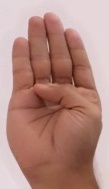
ASL sign: B